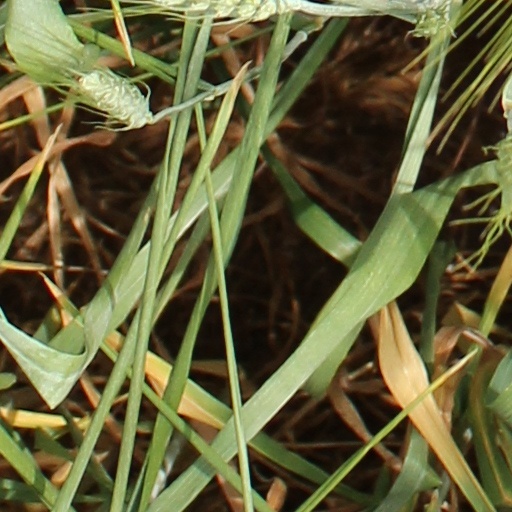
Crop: wheat